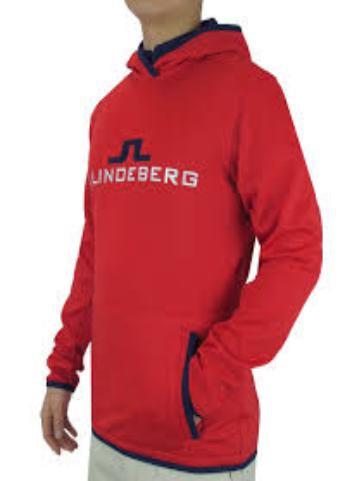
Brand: jlindeberg-2
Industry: Clothes